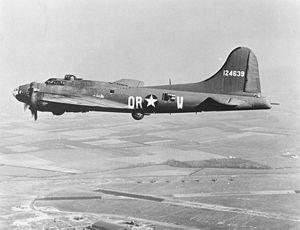
U.S. Army Air Forces Boeing B-17F-27-BO Flying Fortress (s/n 41-24639, c/n 3324). Appartient au 91st Bomb Group, 323rd Bomb Squadron."
À la fin de la Première Guerre mondiale, un constat s'impose : le champ de bataille n'a plus deux mais trois dimensions. En effet, grâce aux progrès techniques inhérents à tout conflit, une arme nouvelle est apparue : l'avion. Utilisé à partir de 1916 de façon significative, l'avion crée donc une troisième dimension sur les champs de bataille. Cet état de fait oblige les généraux à revoir leurs tactiques de combat, même s'ils gardent la même stratégie. En revanche, ils éprouvent souvent des difficultés à définir l'emploi de cette arme nouvelle. Doit-elle être utilisée comme appui des troupes au sol ? Ou bien doit-elle être un instrument permettant de porter le danger derrière les lignes ennemies ? Lorsque le conflit s'achève, ces questions restent bien souvent en suspens. Cependant, l'avion s'est affirmé comme une arme importante et, à partir de 1918, on s'intéresse de près à son emploi futur dans une éventuelle guerre.
Un homme de fer est un film de guerre américain réalisé par Henry King, sorti en 1949. Il a pour sujet les équipages de la Huitième Air Force à l'époque des premiers bombardements sur l'Allemagne nazie à partir de l'Angleterre.